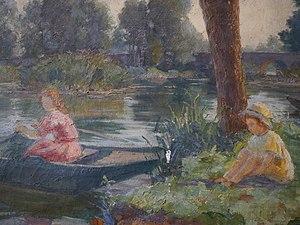
Fernande Sadler est une artiste peintre et historienne française. Elle a été maire de la commune de Grez-sur-Loing dans les années 1940.